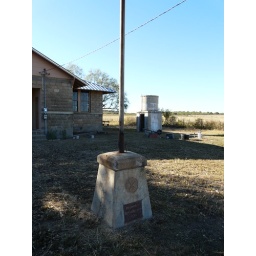
Flagpole donated by the boys &amp;amp; girls club in 1925 - outside an old school house near Mason, TX